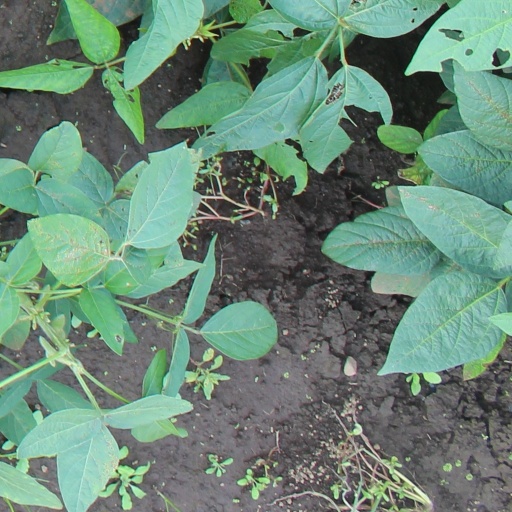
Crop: soybean